Drogheda Grammar School

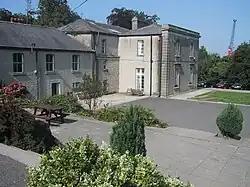
Drogheda Grammar School

Drogheda Grammar School is an Irish co-educational multi-denominational school, located on Mornington Road, Drogheda, County Louth.